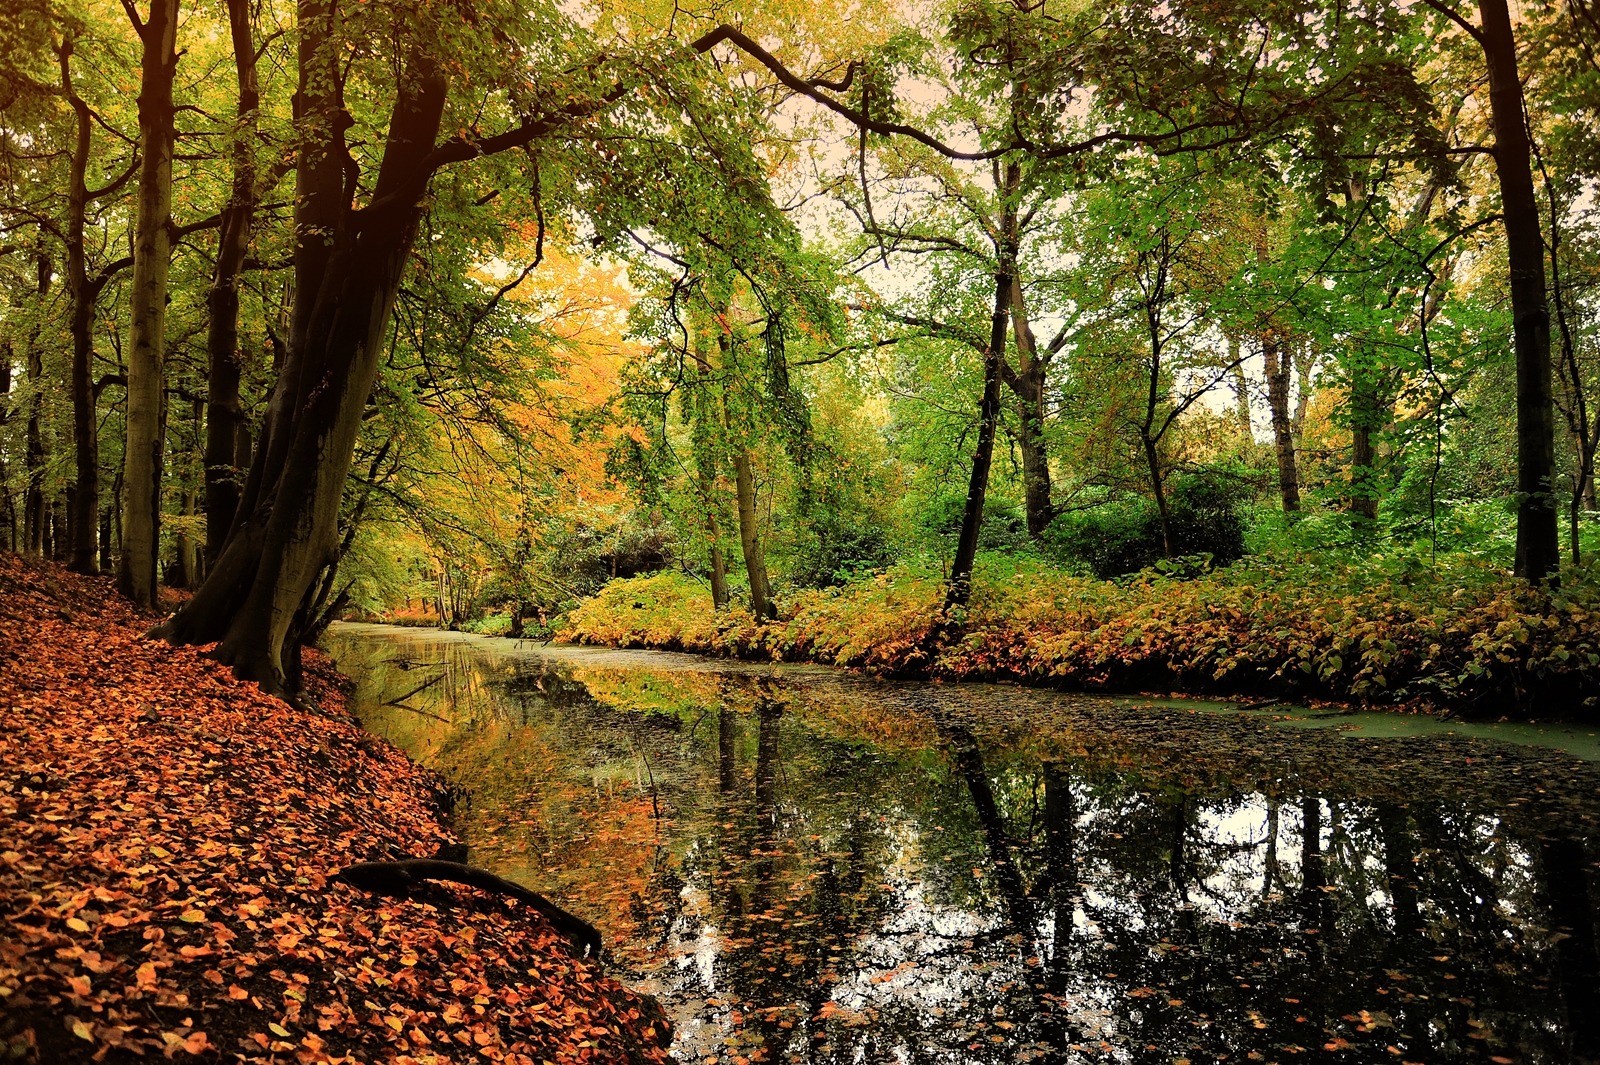
tree, nature, forest, wilderness, branch, sunlight, morning, leaf, stream, reflection, autumn, season, deciduous forest, deciduous, woodland, habitat, ecosystem, autumn motive, biome, natural environment, woody plant, temperate broadleaf and mixed forest